Albuquerque Indian School

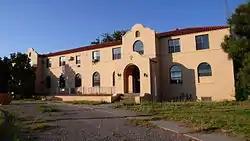
Employees' New Dormitory and Club, the sole remaining building

After the school closed, the campus was abandoned. In 1984, the property was transferred from the BIA to the AIPC, which still owned it as of 2002. Between 1981 and 1993, nearly all of the school buildings were destroyed by a series of fires. At least 29 separate fires occurred, with 16 in 1987 alone. Most of the fires were suspected to have been started intentionally. When the last school building burned down in 1993, witnesses saw six men leaving the scene. The only building to survive was Building 232, the Employees' New Dormitory and Club, which was across the street from the main part of the campus. This building was renovated in 2013 to house the Native American Community Academy charter school.